FCS-3

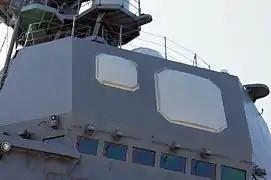
FCS-3A on board JS "Akizuki"

FCS-3 is an integrated naval weapons system developed by the Japanese Defense Ministry for the Japan Maritime Self-Defense Force.